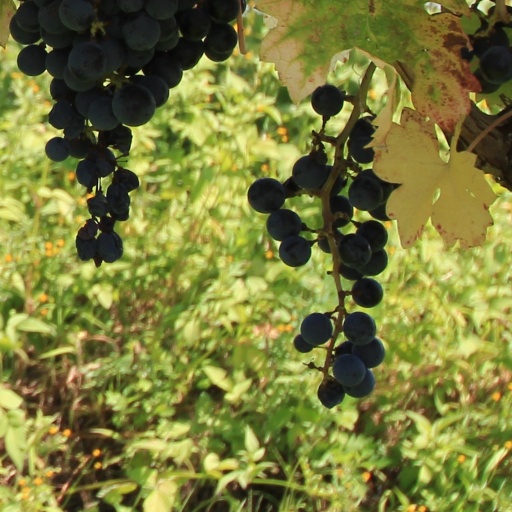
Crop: grape